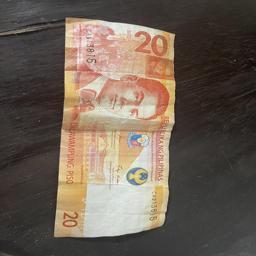
Label: 20_Old_Front